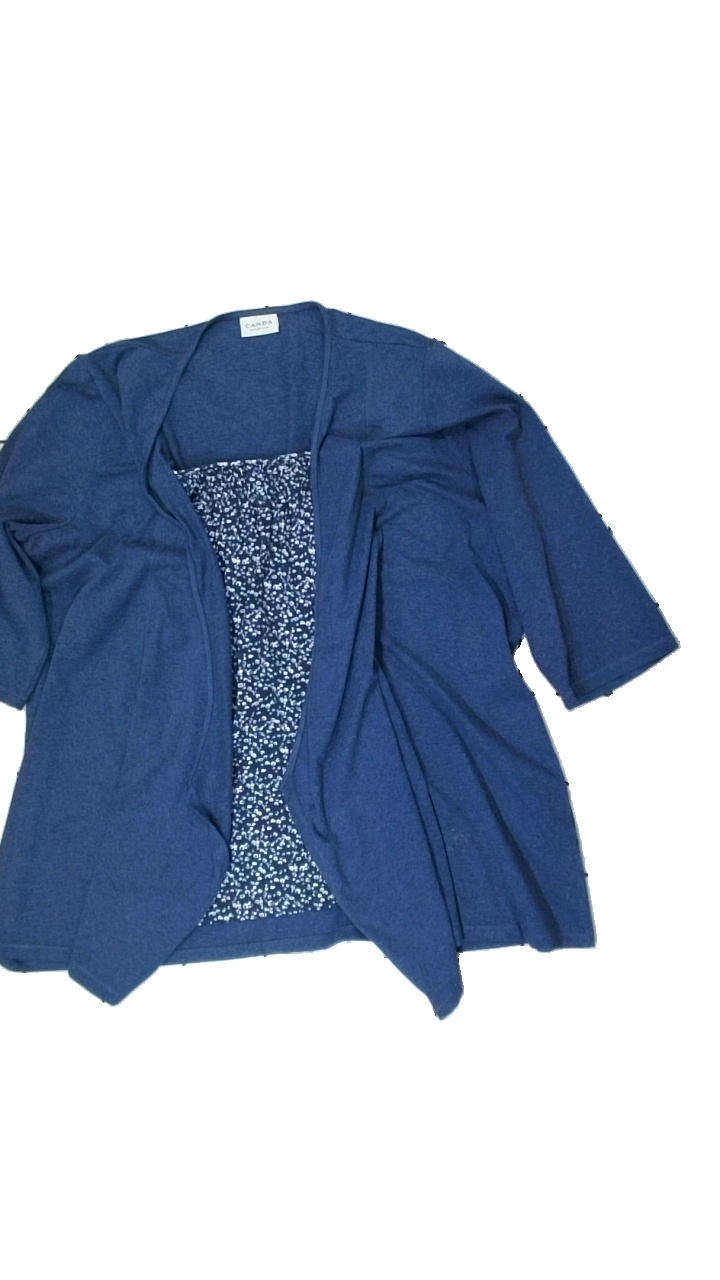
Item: Top (Ladies)
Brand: Canada
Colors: Blue, White
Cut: Regular, Loose
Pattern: Floral print
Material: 86% acrylic, 14% cotton
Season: All
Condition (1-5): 3
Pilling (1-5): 2
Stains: Minor
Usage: Export
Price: <50